San Marino

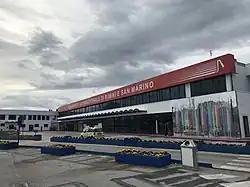
The terminal of Fellini Airport in March 2018, since its repainting

San Marino is a developed country, and although it is not a European Union member it is allowed to use the euro as its currency by arrangement with the Council of the European Union; it is also granted the right to use its own designs on the national side of the euro coins. Before the euro, the Sammarinese lira was pegged to, and exchangeable with, the Italian lira. The small number of Sammarinese euro coins, as was the case with the lira before it, are primarily of interest to coin collectors.